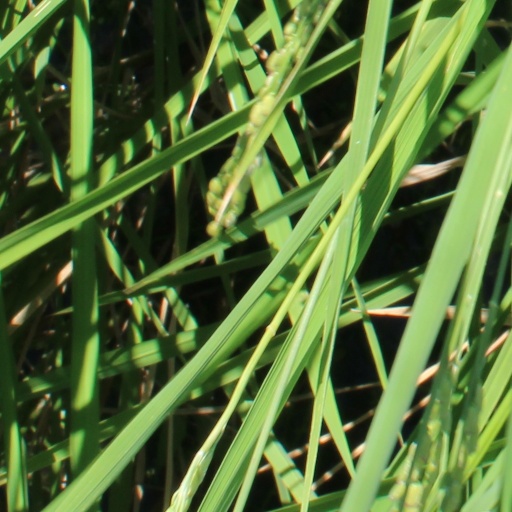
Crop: rice